Erland von Koch

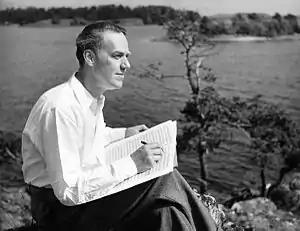
Erland von Koch at his summer residence in Ornö, Sweden, in 1952.

Sigurd Christian Jag Erland Vogt von Koch (26 April 1910 – 31 January 2009) was a Swedish composer. He wrote symphonies, ballets, an opera, and other compositions, including music for film.